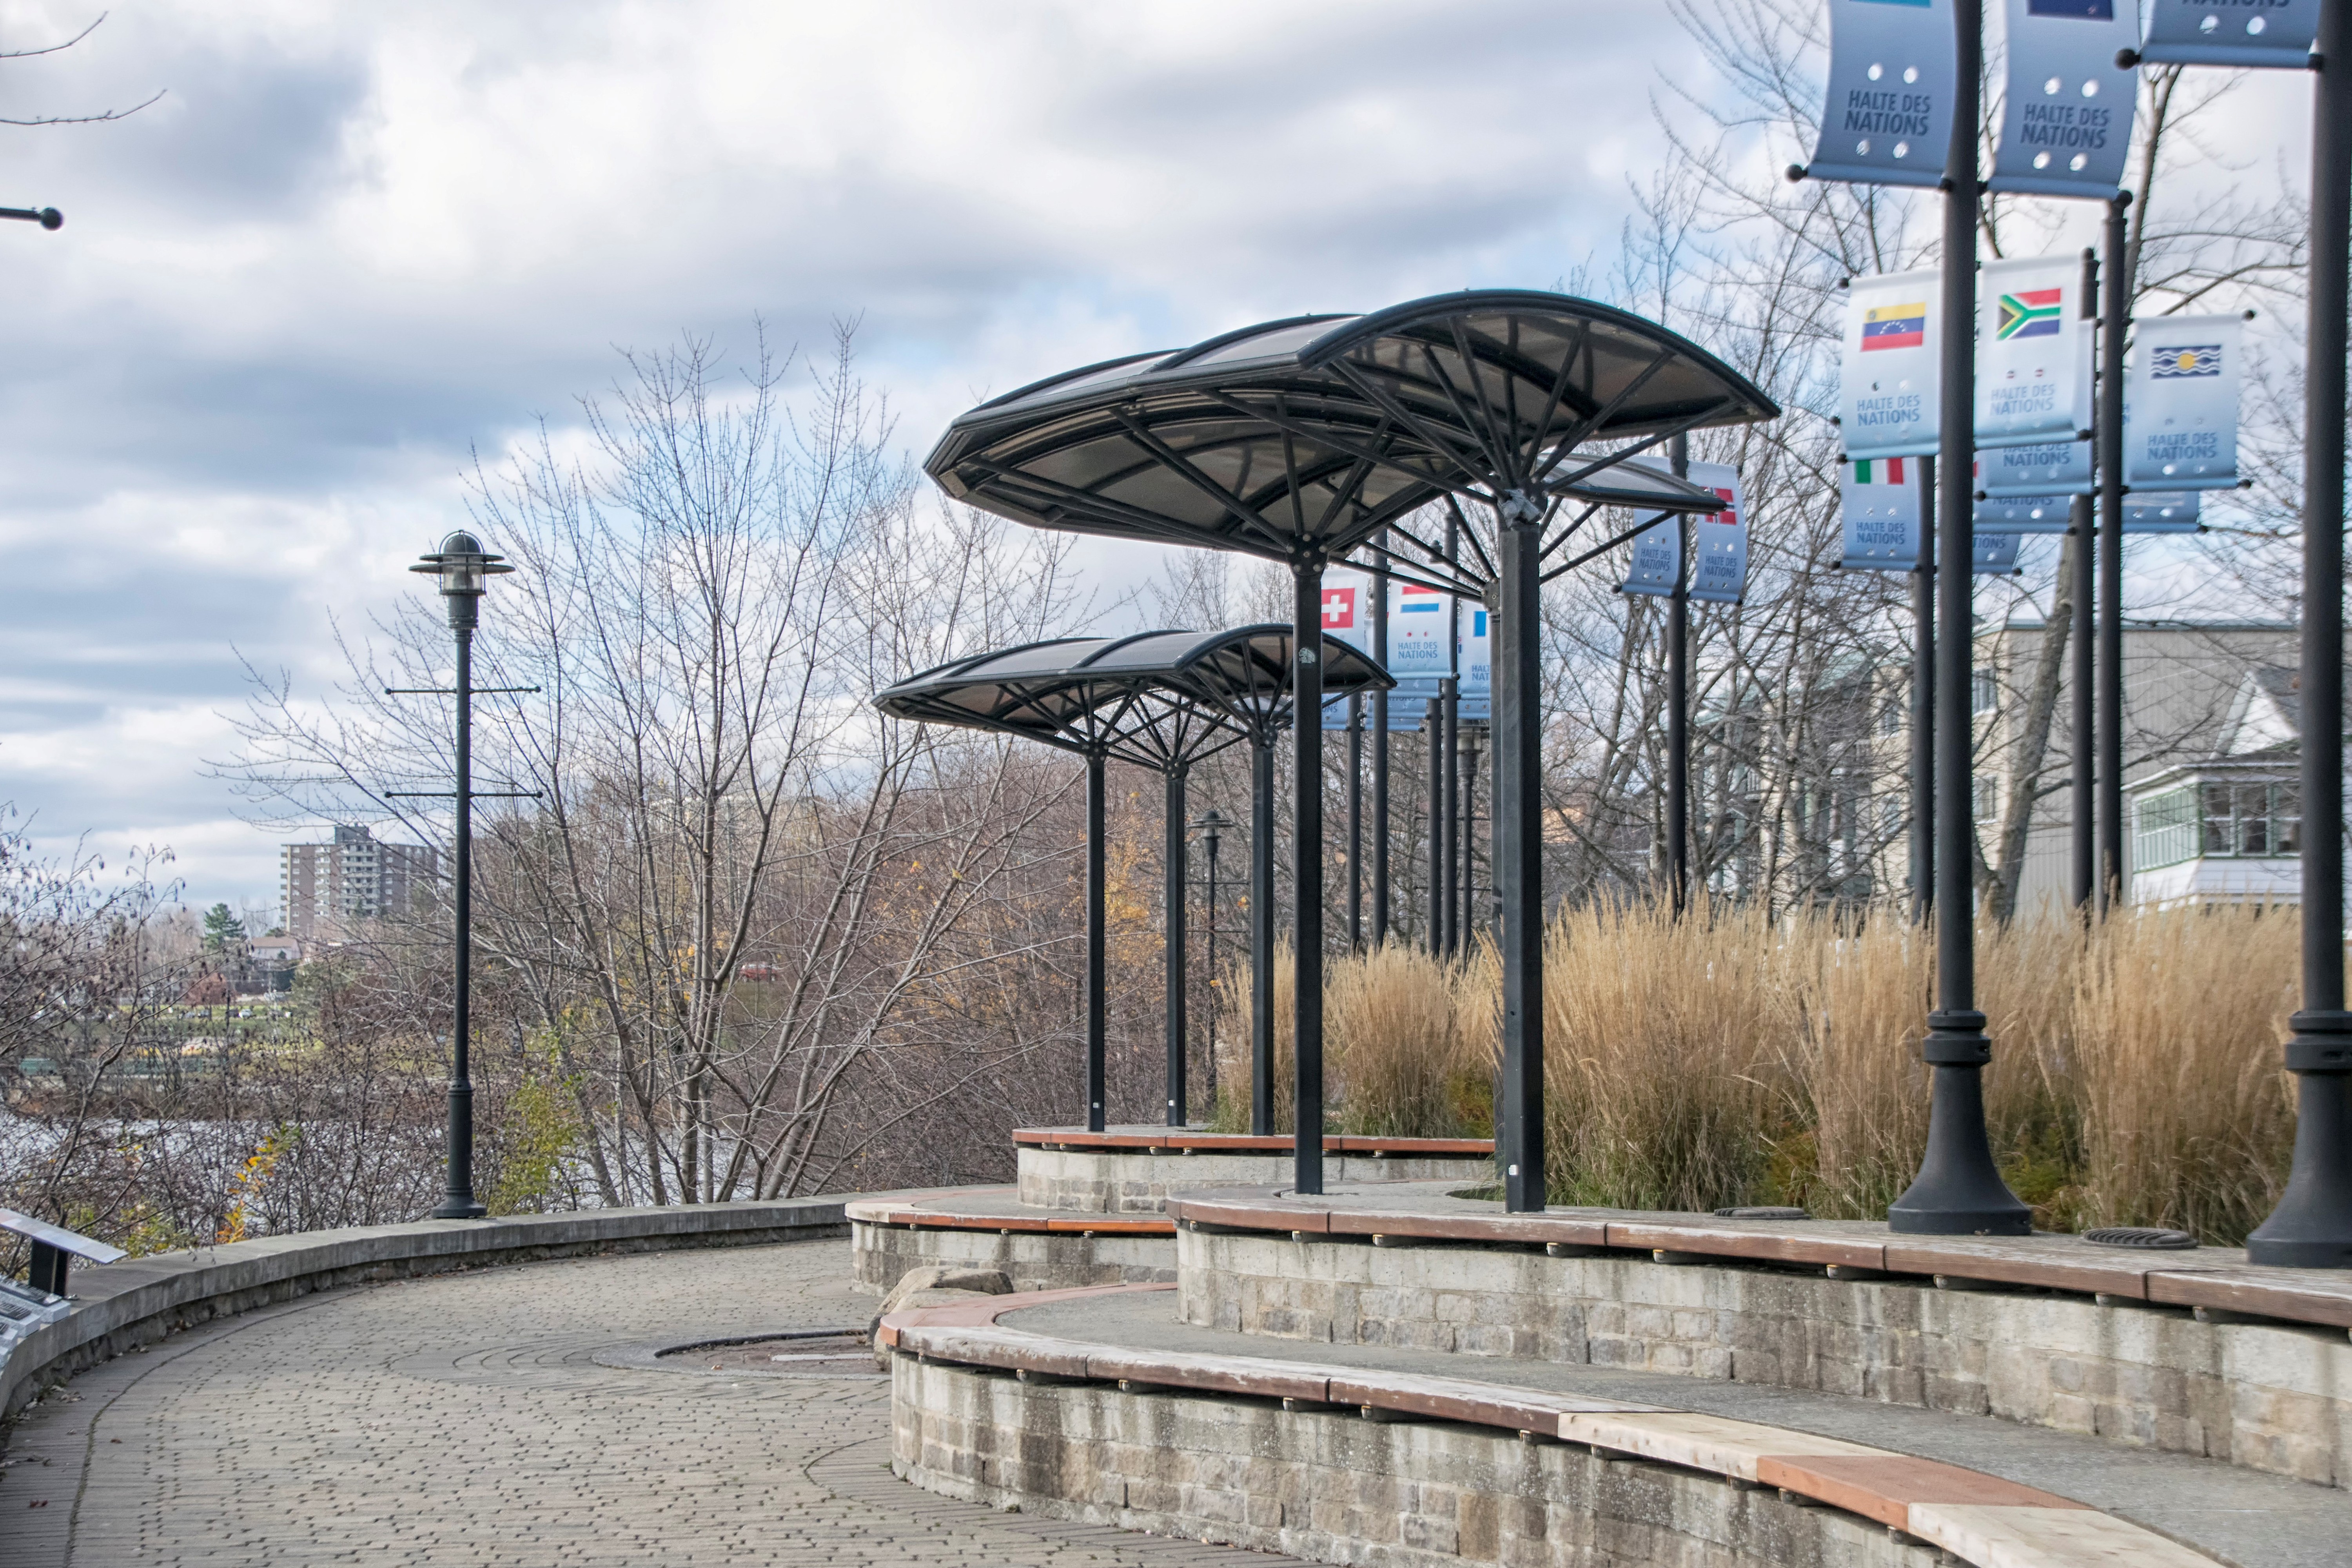
nature, structure, city, park, lighting, stadium, canada, tourist attraction, quebec, sherbrooke, sport venue